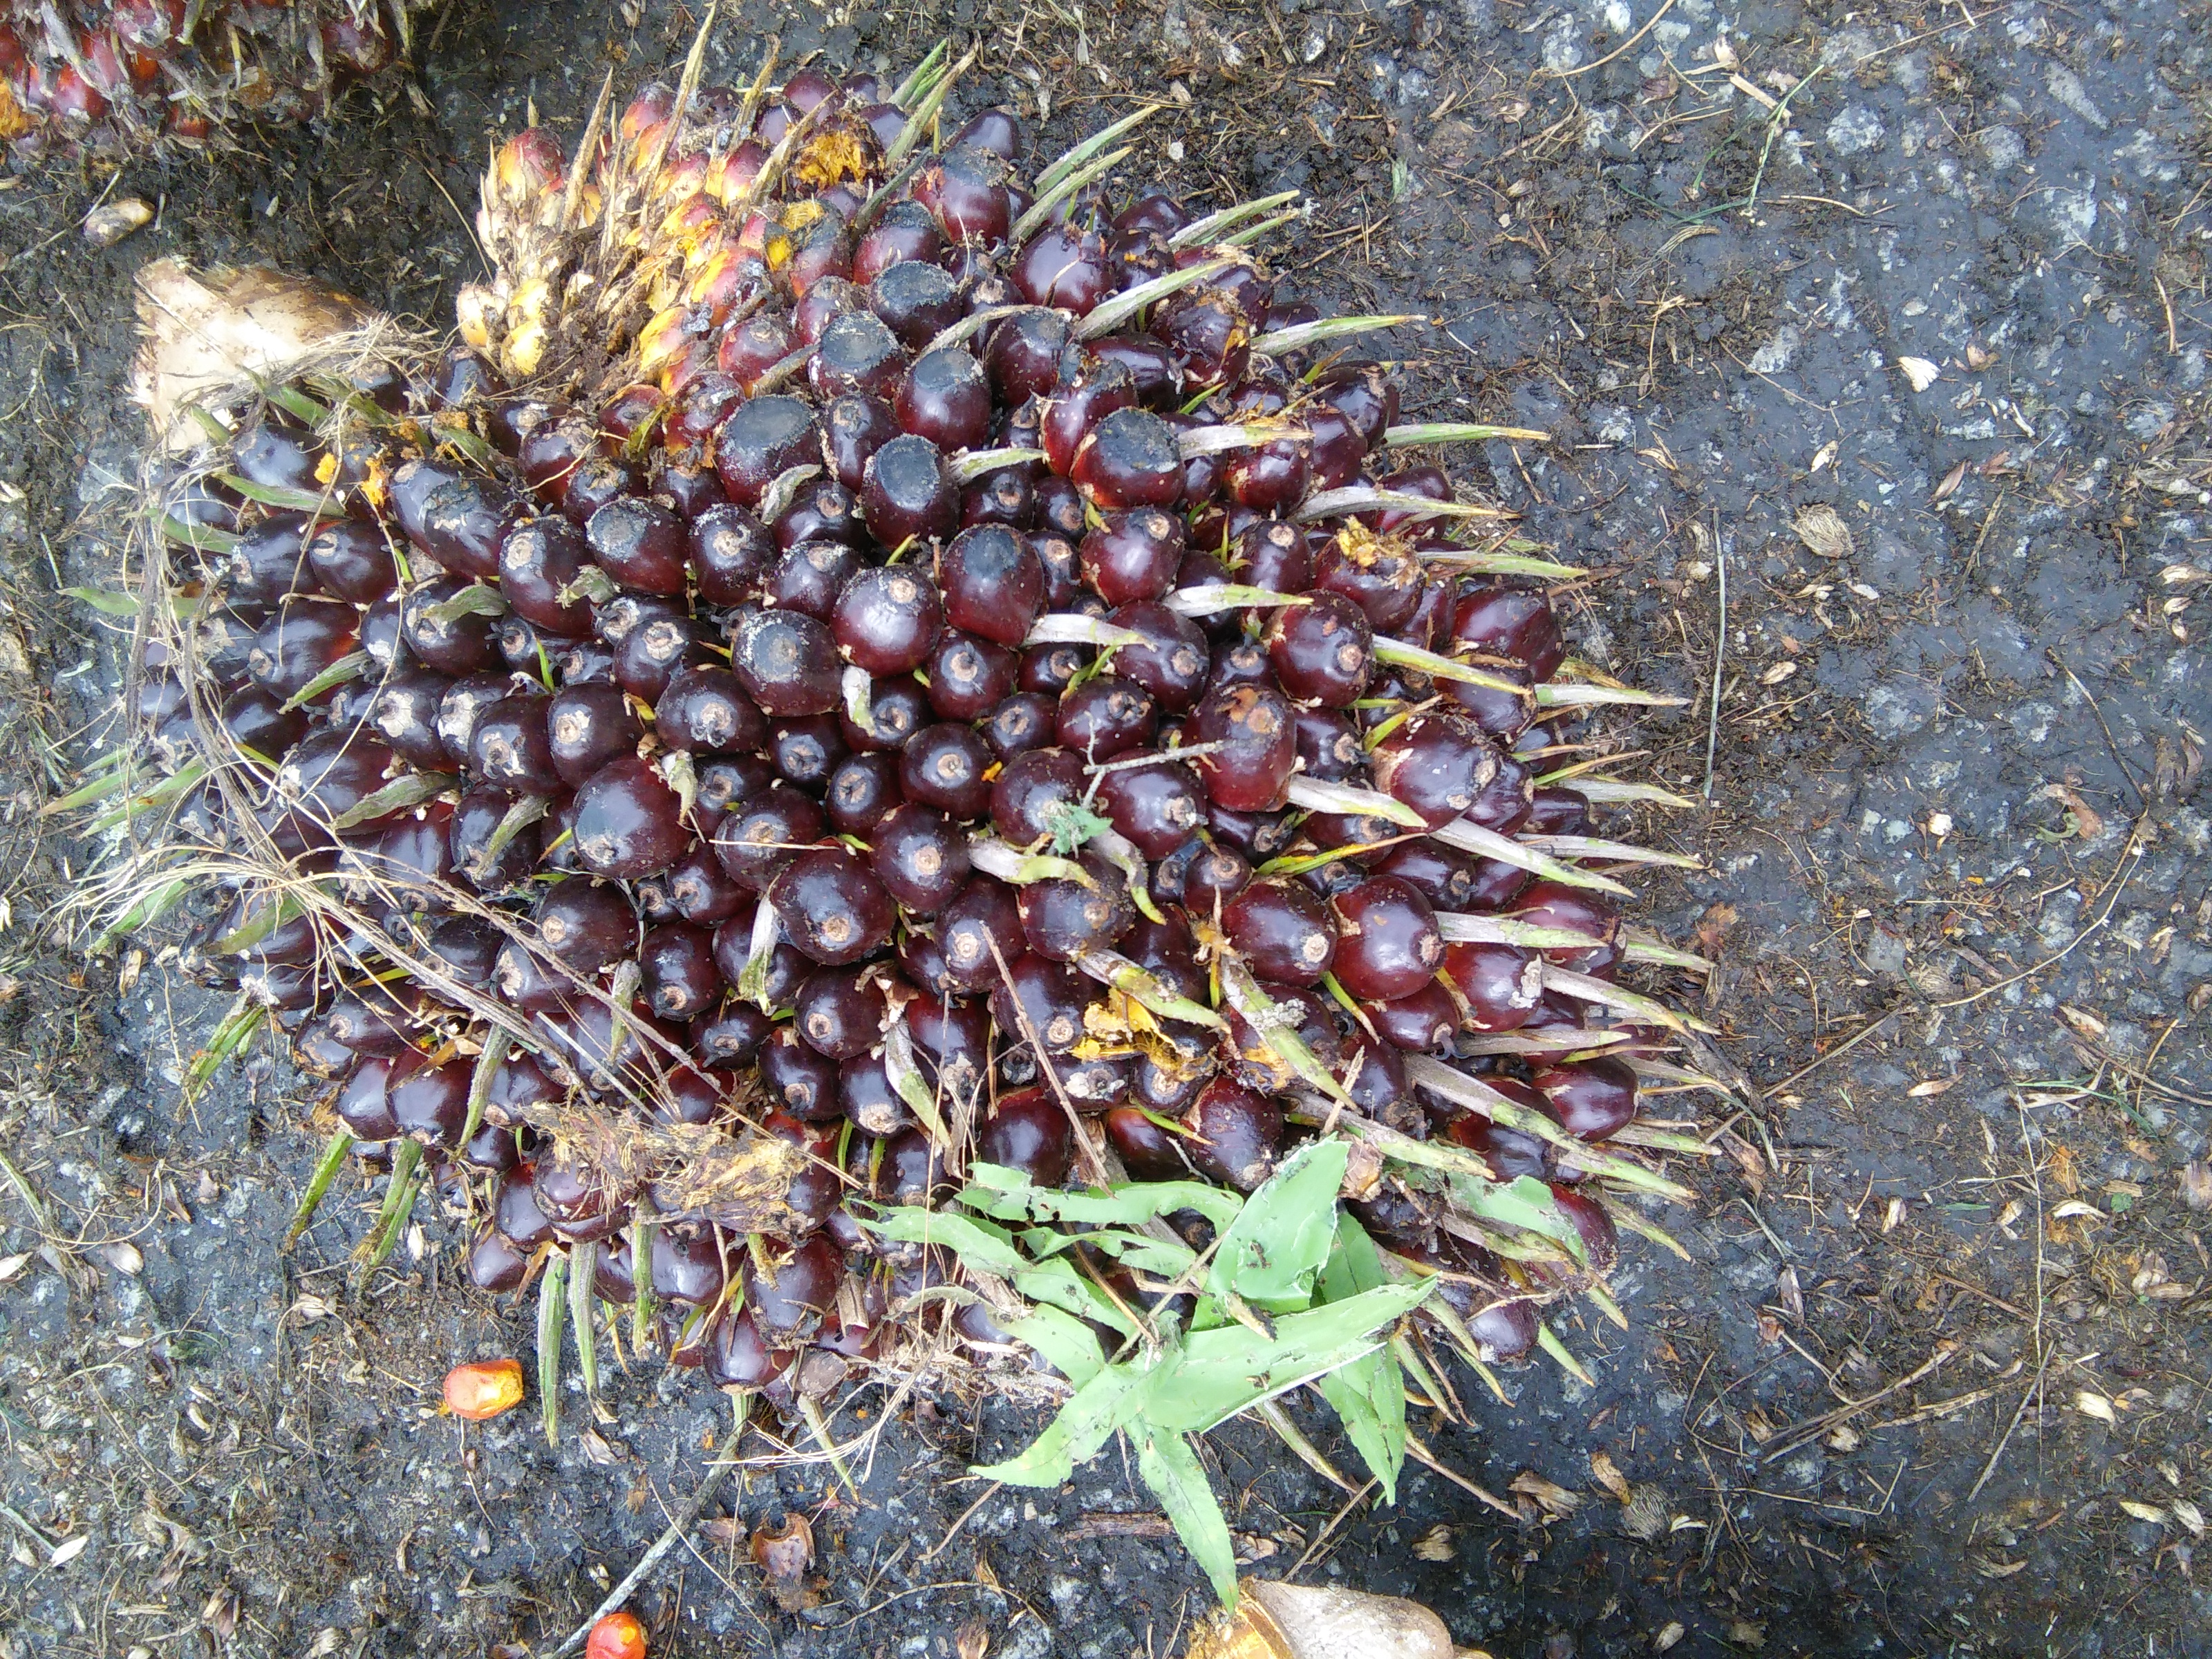
Ripeness: Unripe